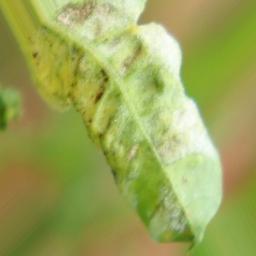
Label: powdery mildew